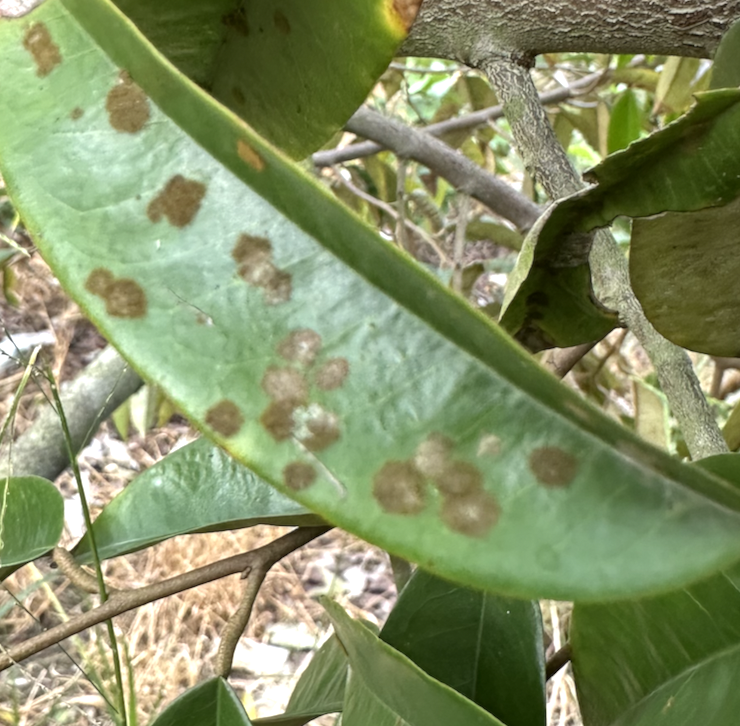
Label: stem_blight